Women's suffrage in states of the United States

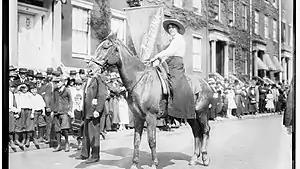
Madge Udall in a 1913 woman suffrage parade

Emerging from the broader movement for women's rights, the demand for women's suffrage began to gather strength in the 1840s. The Seneca Falls Convention, the first women's rights convention, generated a national debate by endorsing women's suffrage in 1848. By the time of the National Women's Rights Convention of 1851, the right to vote had become a central demand of the movement.